8th César Awards

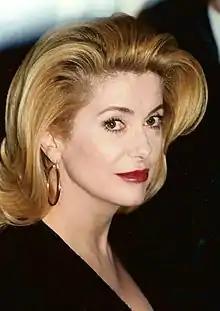
Catherine Deneuve, Chair of the 8th César Awards

The 8th César Awards ceremony, presented by the Académie des Arts et Techniques du Cinéma, honoured the best French films of 1982 and took place on 26 February 1983 at Le Grand Rex in Paris. The ceremony was chaired by Catherine Deneuve and hosted by Jean-Claude Brialy. "La Balance" won the award for Best Film.